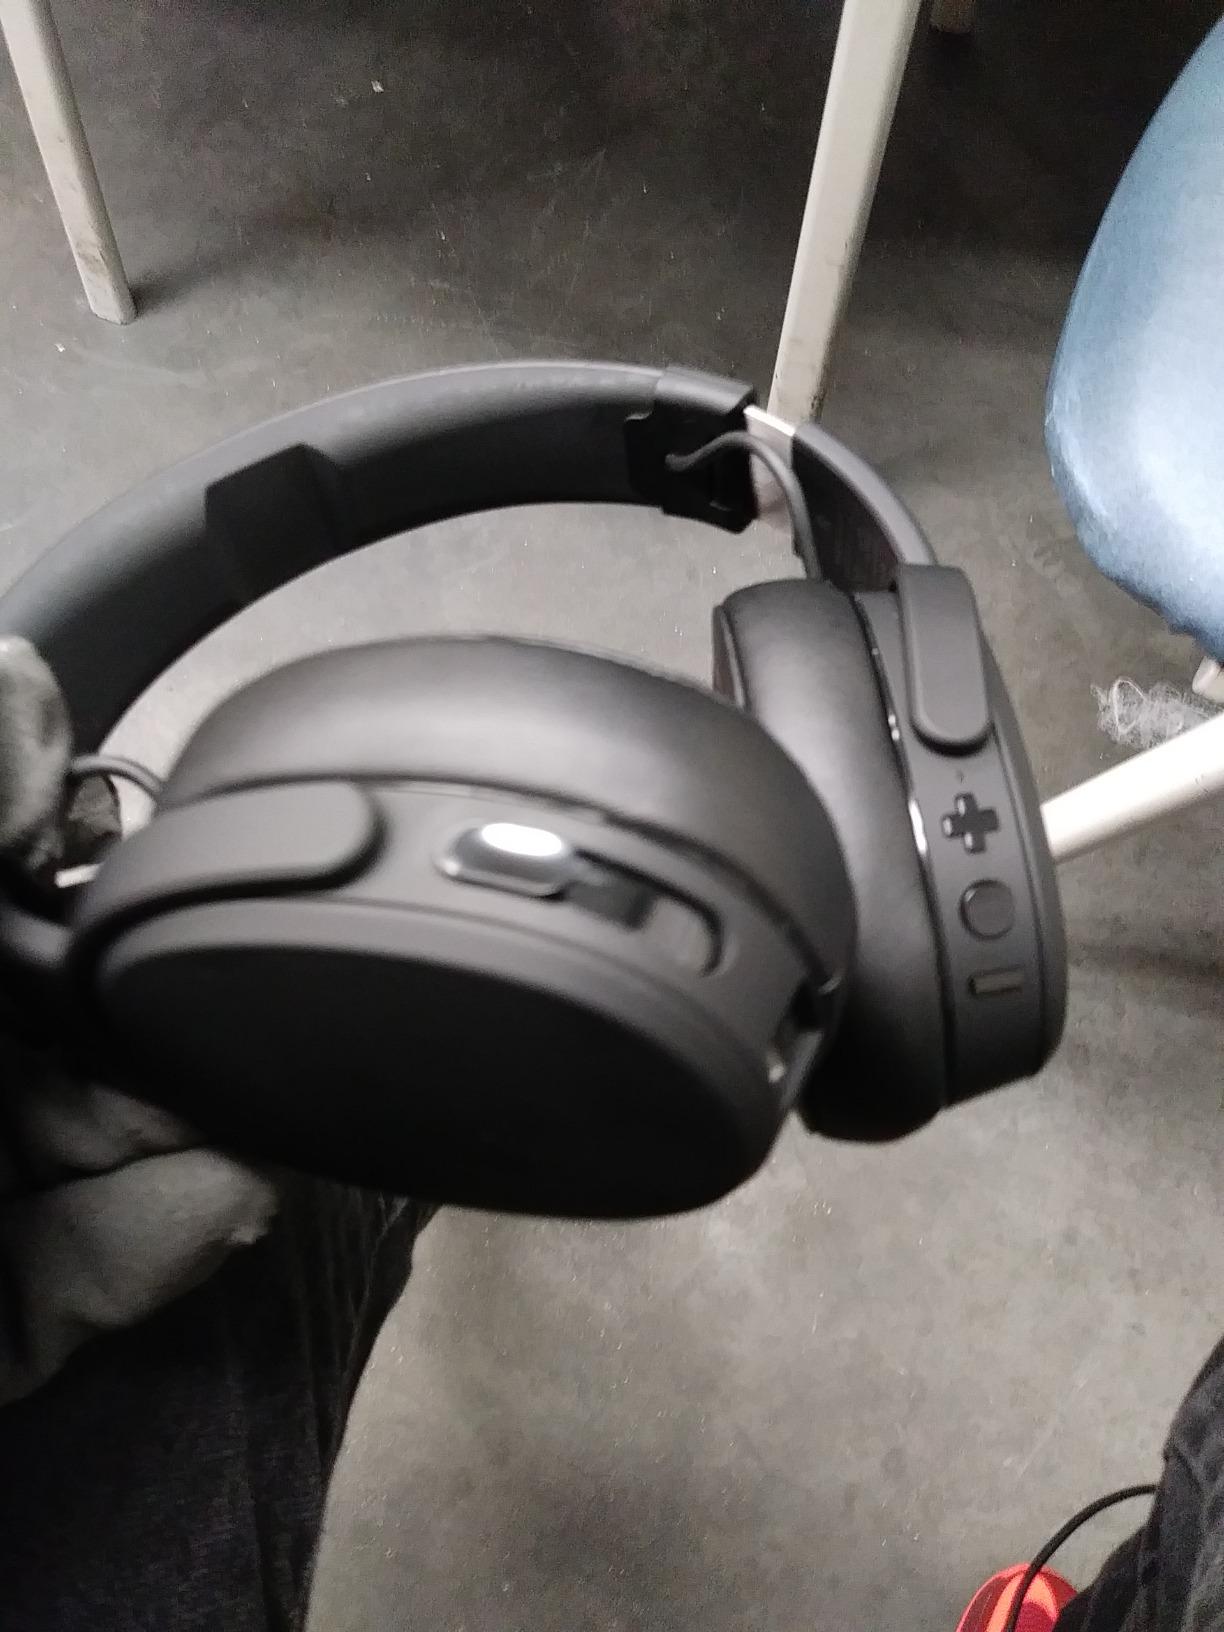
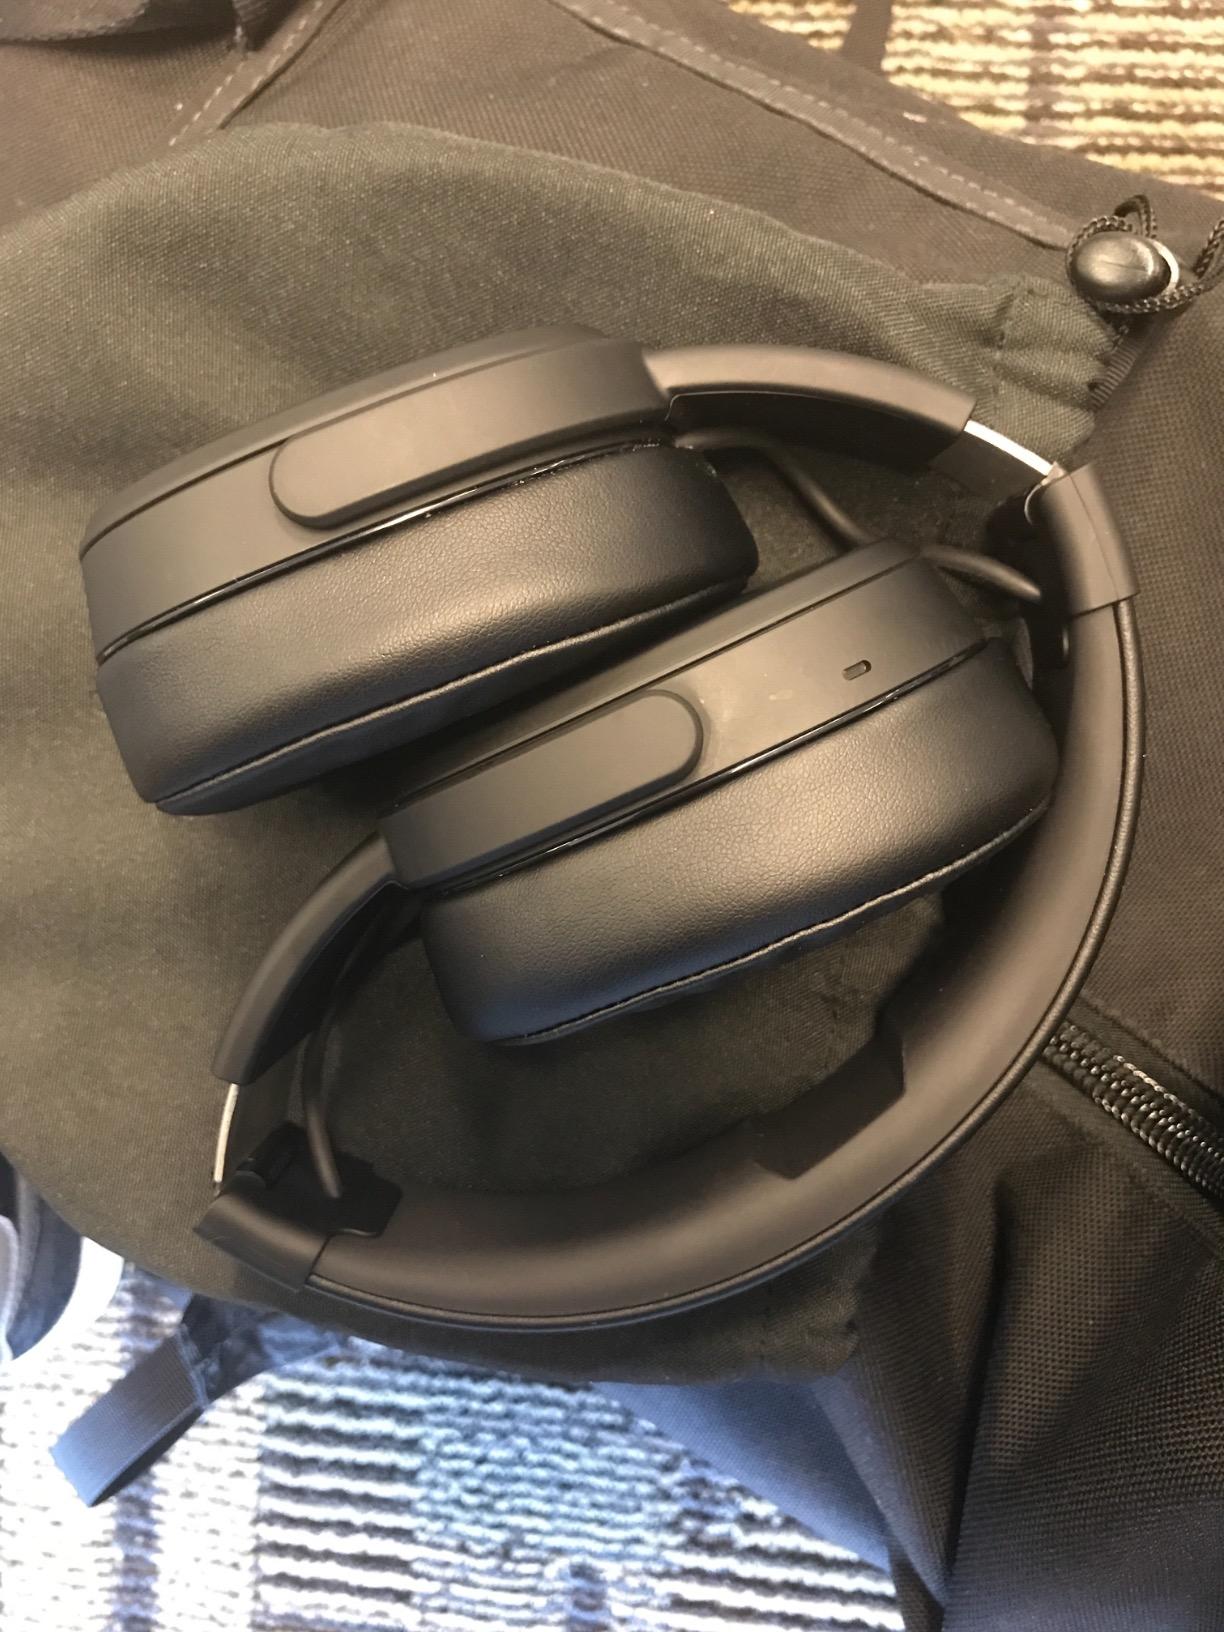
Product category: headphones
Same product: yes